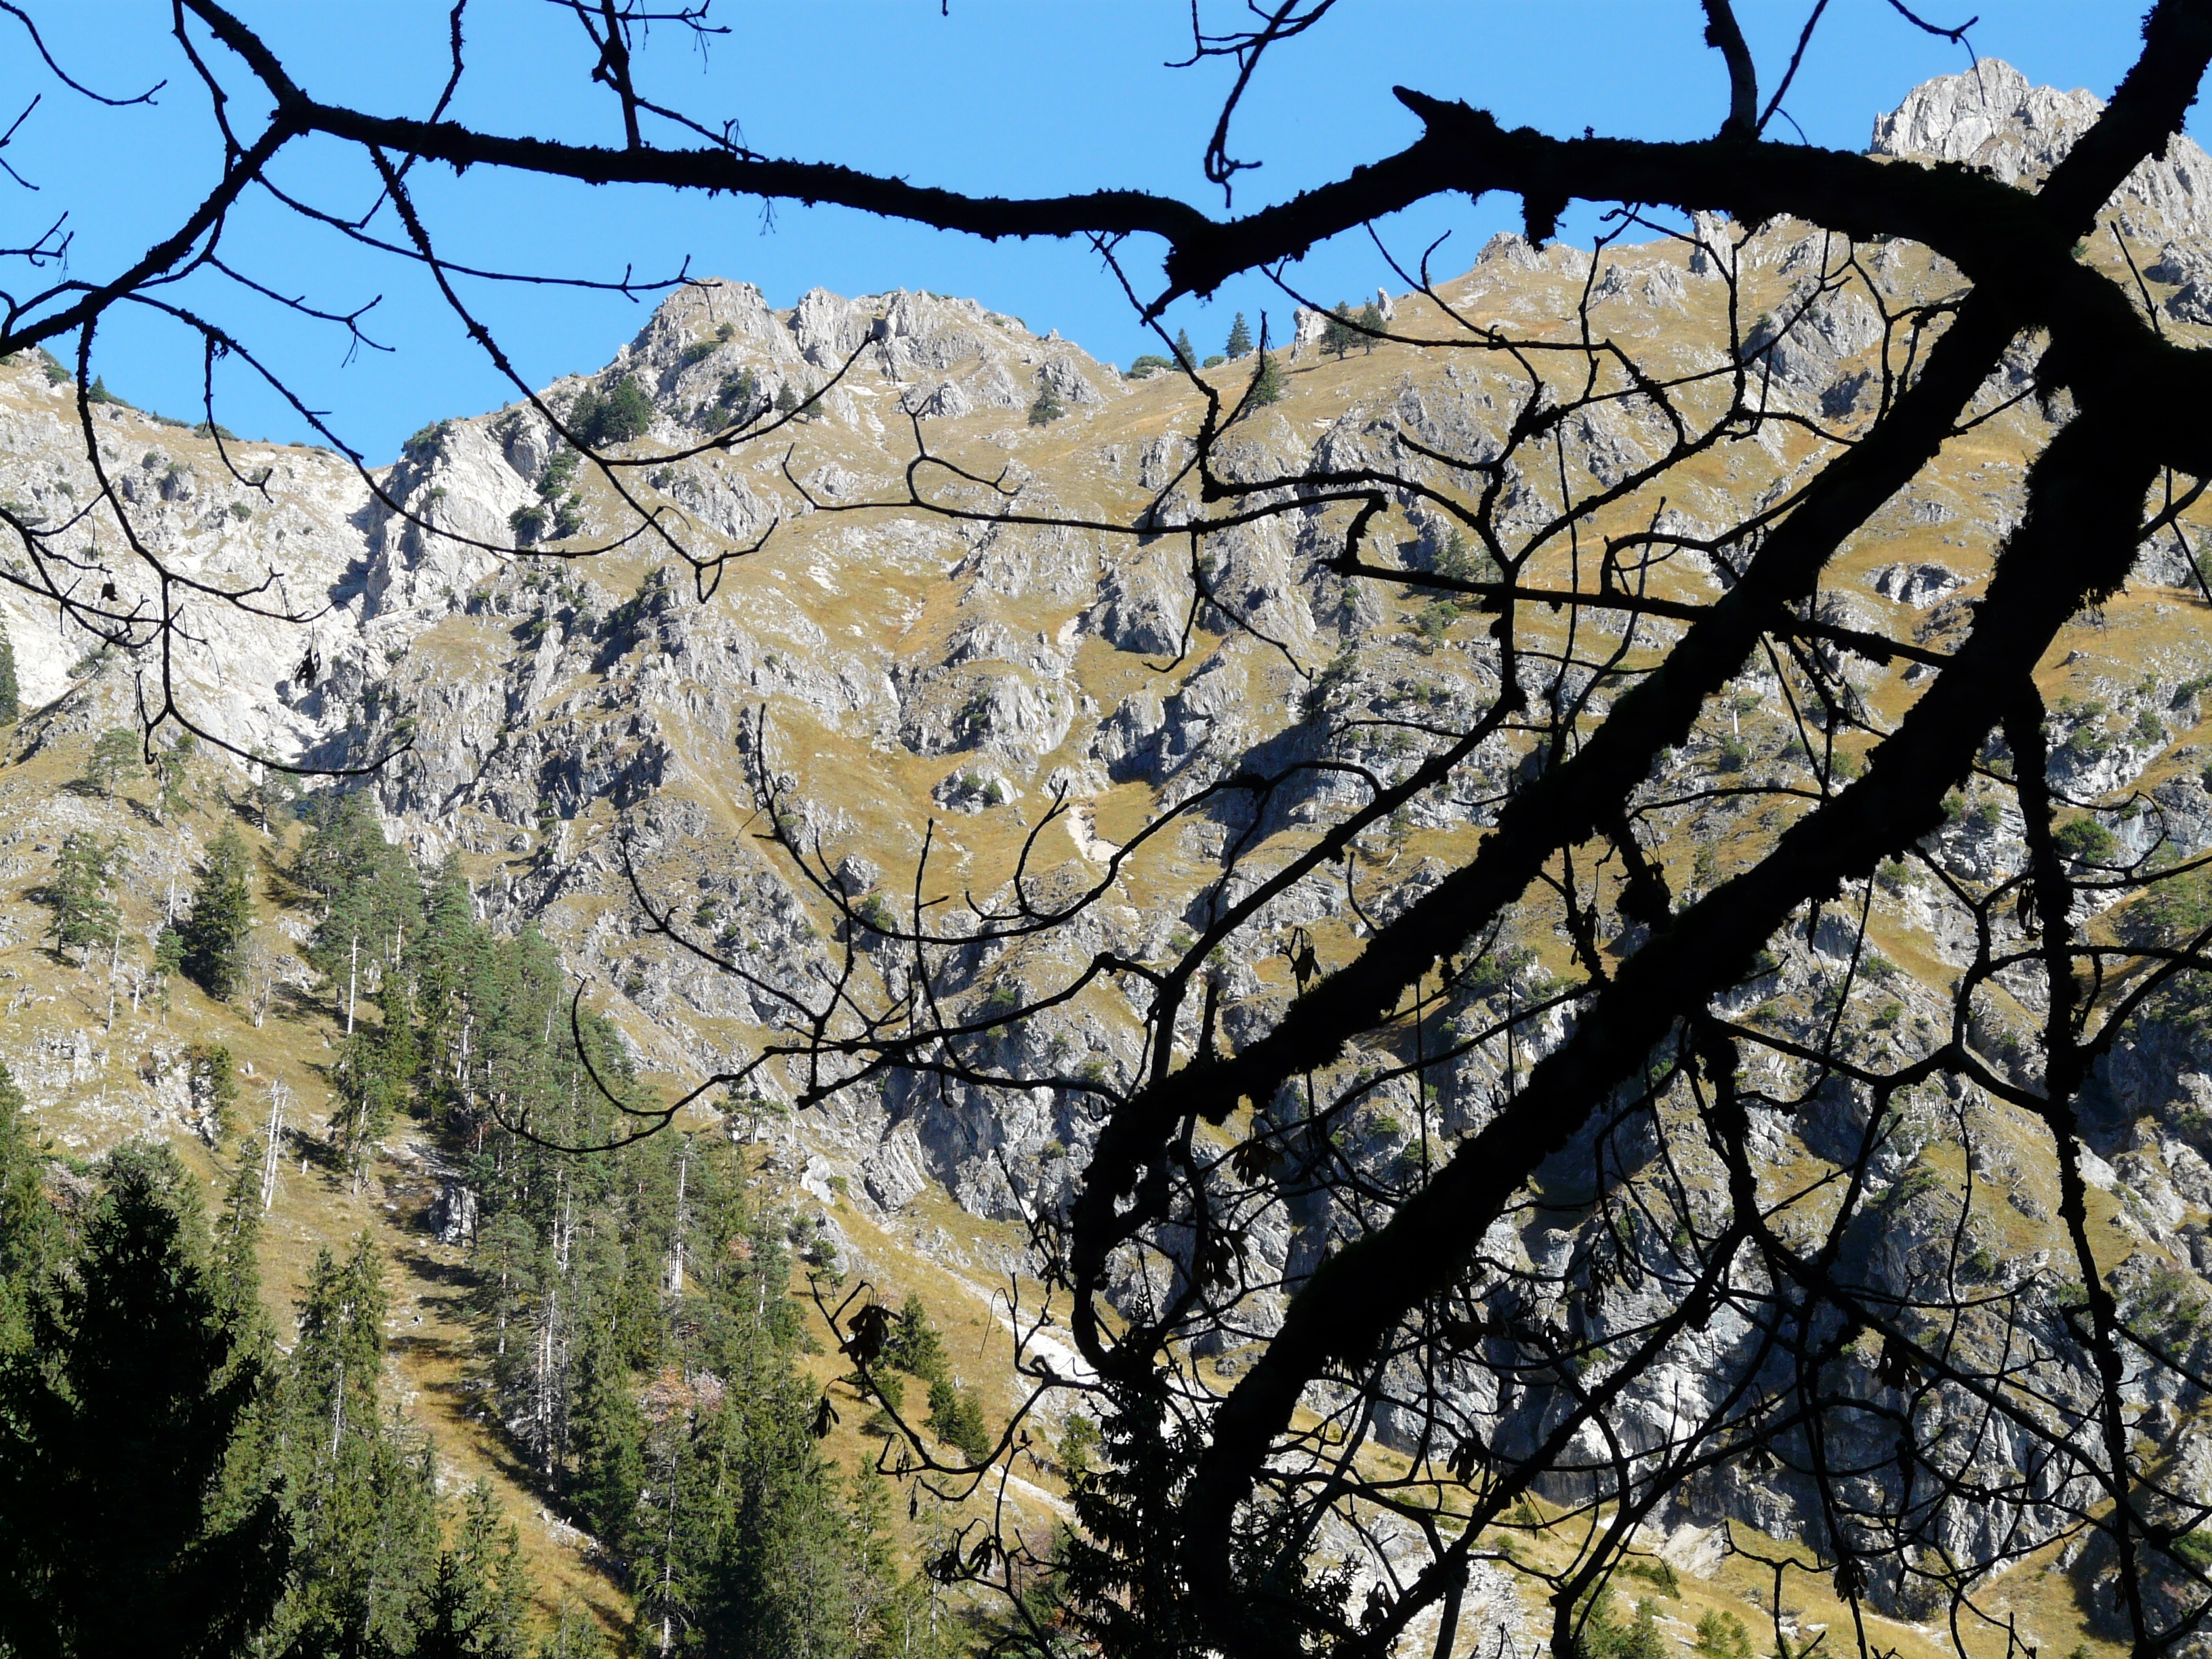
tree, branch, blossom, plant, leaf, flower, spring, hike, autumn, alpine, cherry blossom, aesthetic, mountains, branches, idyll, sunny day, woody plant, allgau, oytal, lower gutenalpe, sea walls